Geet Gaata Chal

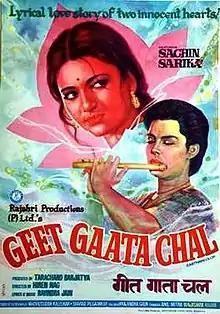
Poster

Geet Gaata Chal is a 1975 Indian Hindi film directed by Hiren Nag and produced by Tarachand Barjatya. The film stars Sachin, Sarika, Madan Puri, Padma Khanna and Leela Mishra. The film's music was composed by Ravindra Jain. The movie is loosely based on the short story "Atithi" by Rabindranath Tagore .